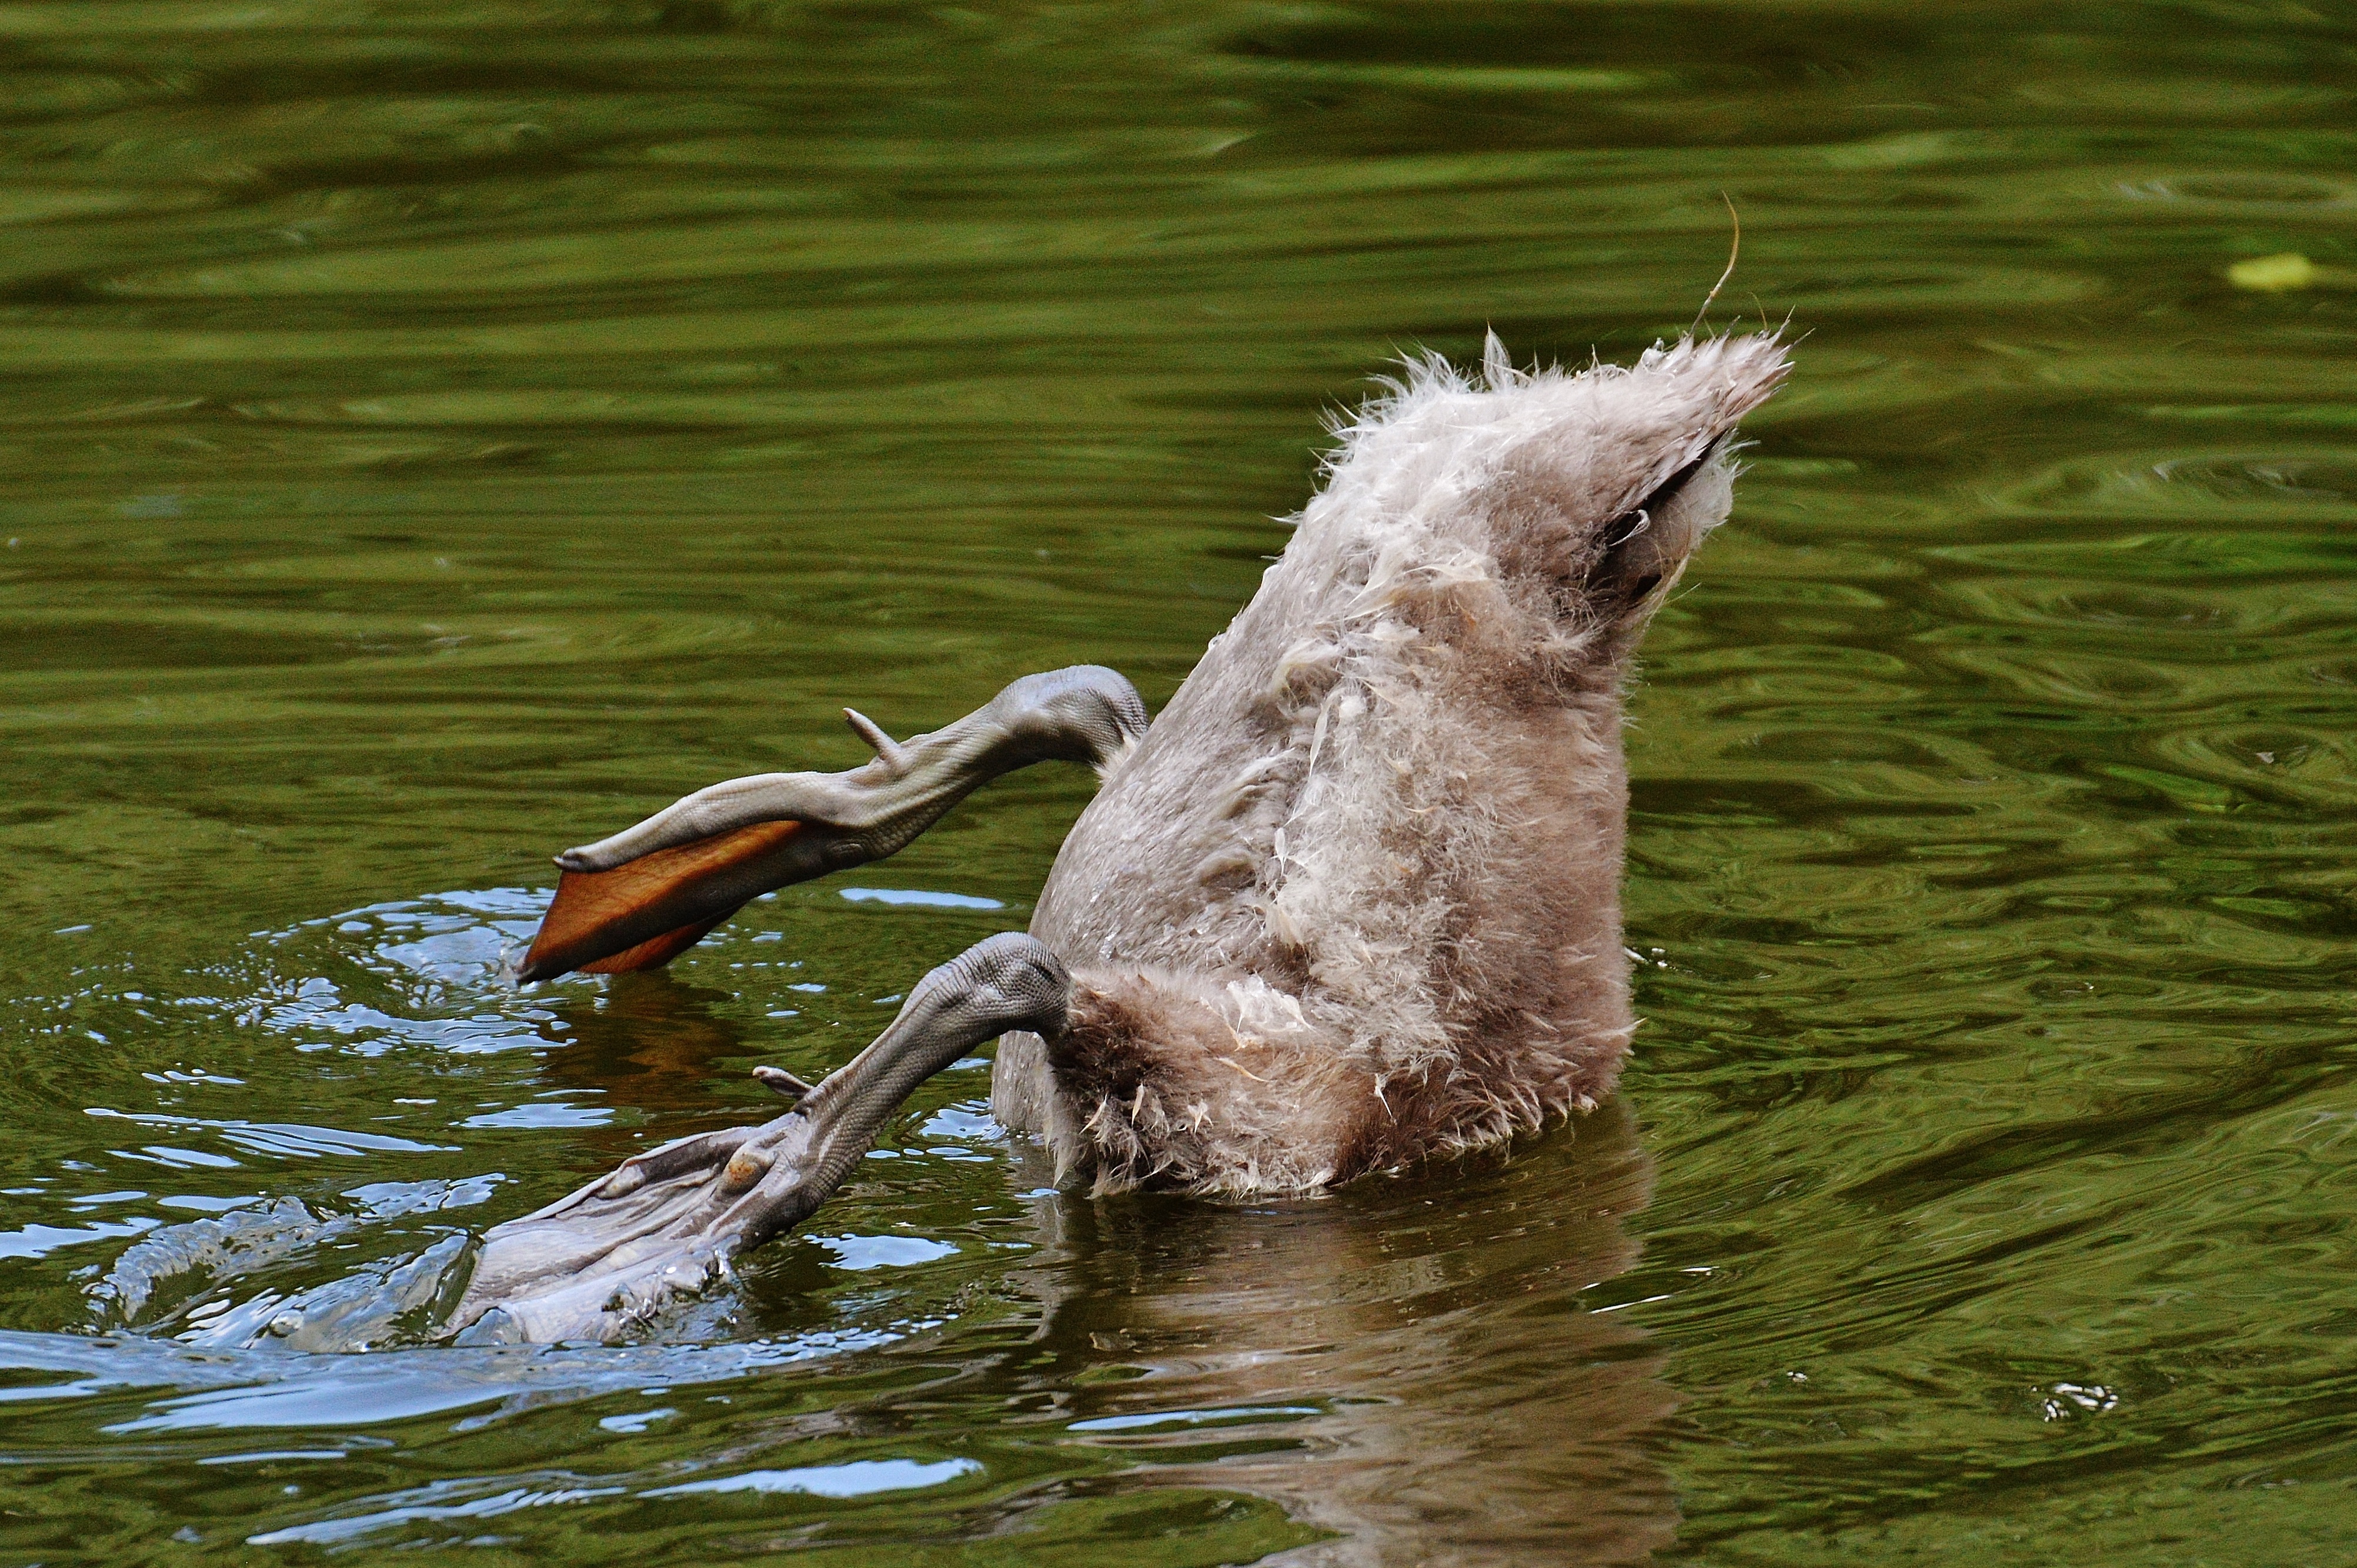
water, nature, bird, sweet, animal, cute, diving, wildlife, swim, young, feather, fauna, plumage, swan, swans, vertebrate, waterfowl, waters, water bird, animal world, young animal